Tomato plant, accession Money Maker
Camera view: vertical (180 deg); turntable rotation: 240 degrees
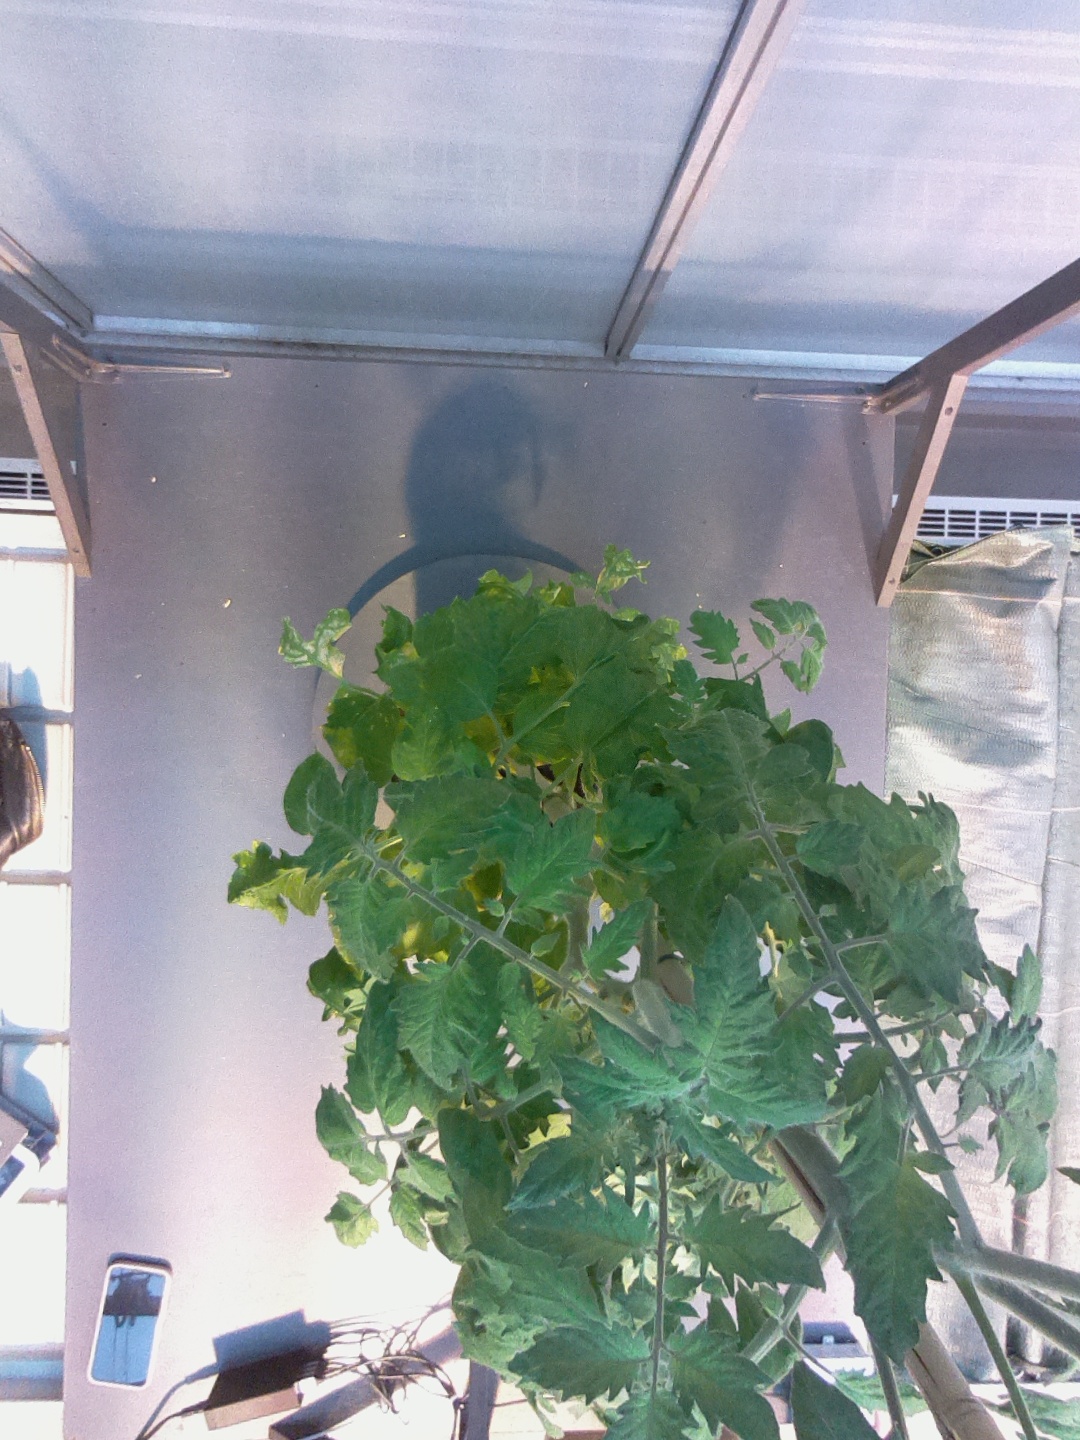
BBCH growth stage 70: Fruits at the main stem or branches visibles